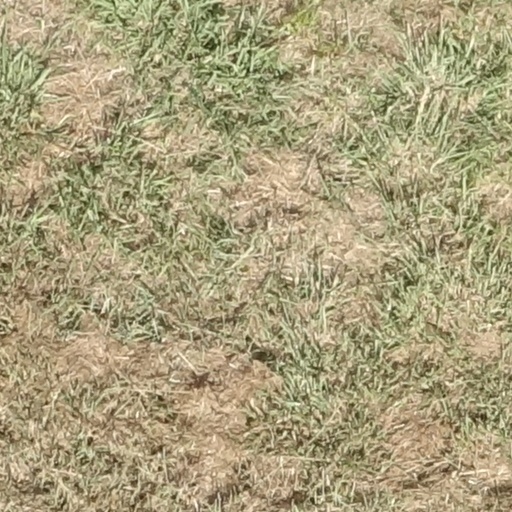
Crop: sorghum